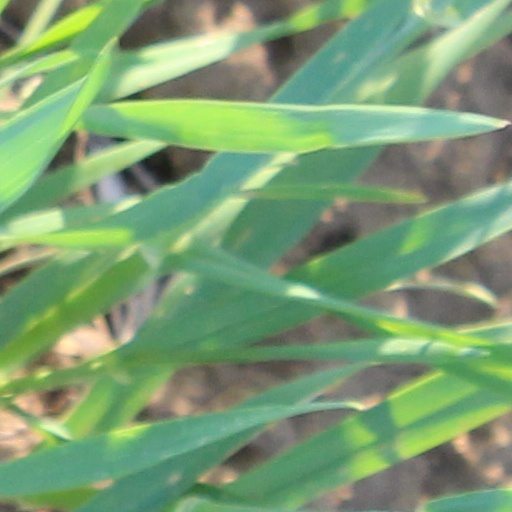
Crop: wheat